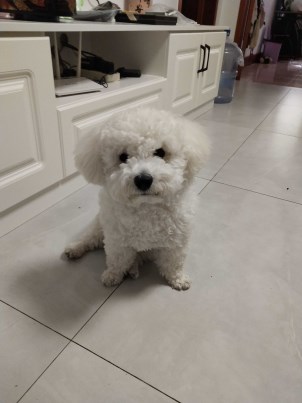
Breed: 3083-n000117-Bichon_Frise